Helen Goodman

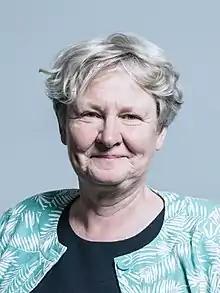
Official portrait, 2017

Helen Catherine Goodman (born 2 January 1958) is a British former politician who served as Member of Parliament for Bishop Auckland from 2005 to 2019. A member of the Labour Party, she was Deputy Leader of the House of Commons from 2007 to 2008 and a Parliamentary Under-Secretary of State for Work and Pensions from 2009 to 2010. She also served in government as an Assistant Whip from 2008 to 2009.